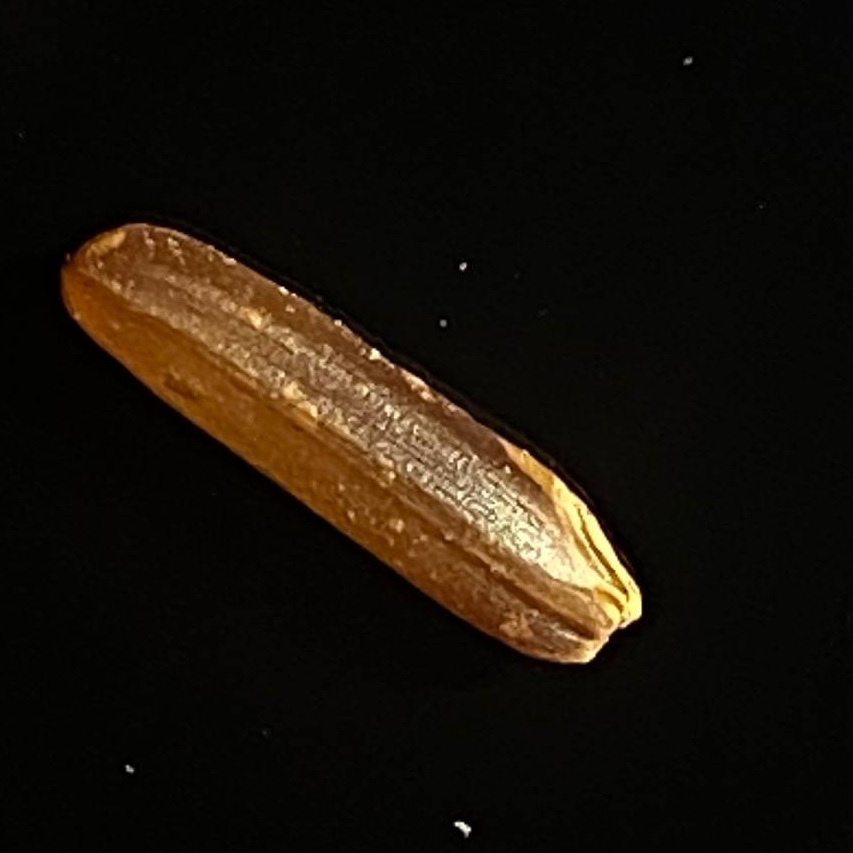
Rice variety: Red_Cargo